Quinnipiac University

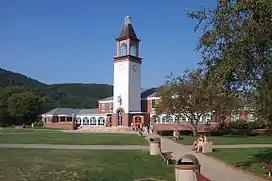
Arnold Bernhard Library and clock tower, the focus of main campus quadrangle

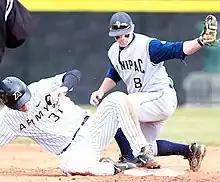
A baseball game between Quinnipiac and Army (March 2011)

Quinnipiac University has three campuses: the Mount Carmel Campus off of Mount Carmel Avenue in Hamden; the York Hill campus off of Sherman Avenue in Hamden, and the North Haven Campus in North Haven, just north of New Haven, Connecticut.